1926 Passaic textile strike

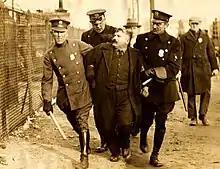
Martin Winkler arrested by police for resistance

The authorities met this expansion of the strike with intensified force. On February 25, the Passaic City Council invoked a Riot Act which had been on the books for more than six decades against the strikers.